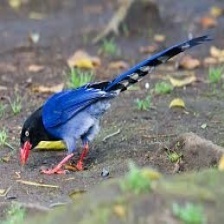
Species: TAIWAN MAGPIE
Scientific name: UROCISSA CAERULEA
ImageNet parent category: magpie